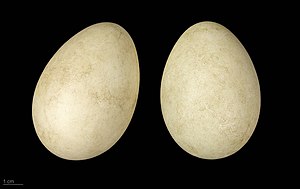
Rødhalset gås
Branta ruficollis
Rødhalset gås er en fugleart blandt de egentlige andefugle. Den yngler på tundraen øst for Uralbjergene i det nordlige Sibirien. Det er en trækfugl, der fortrinsvis overvintrer omkring Sortehavet, især i Rumænien og Bulgarien. Rødhalset gås er en lille gås med et vingefang på op til 125 centimeter.